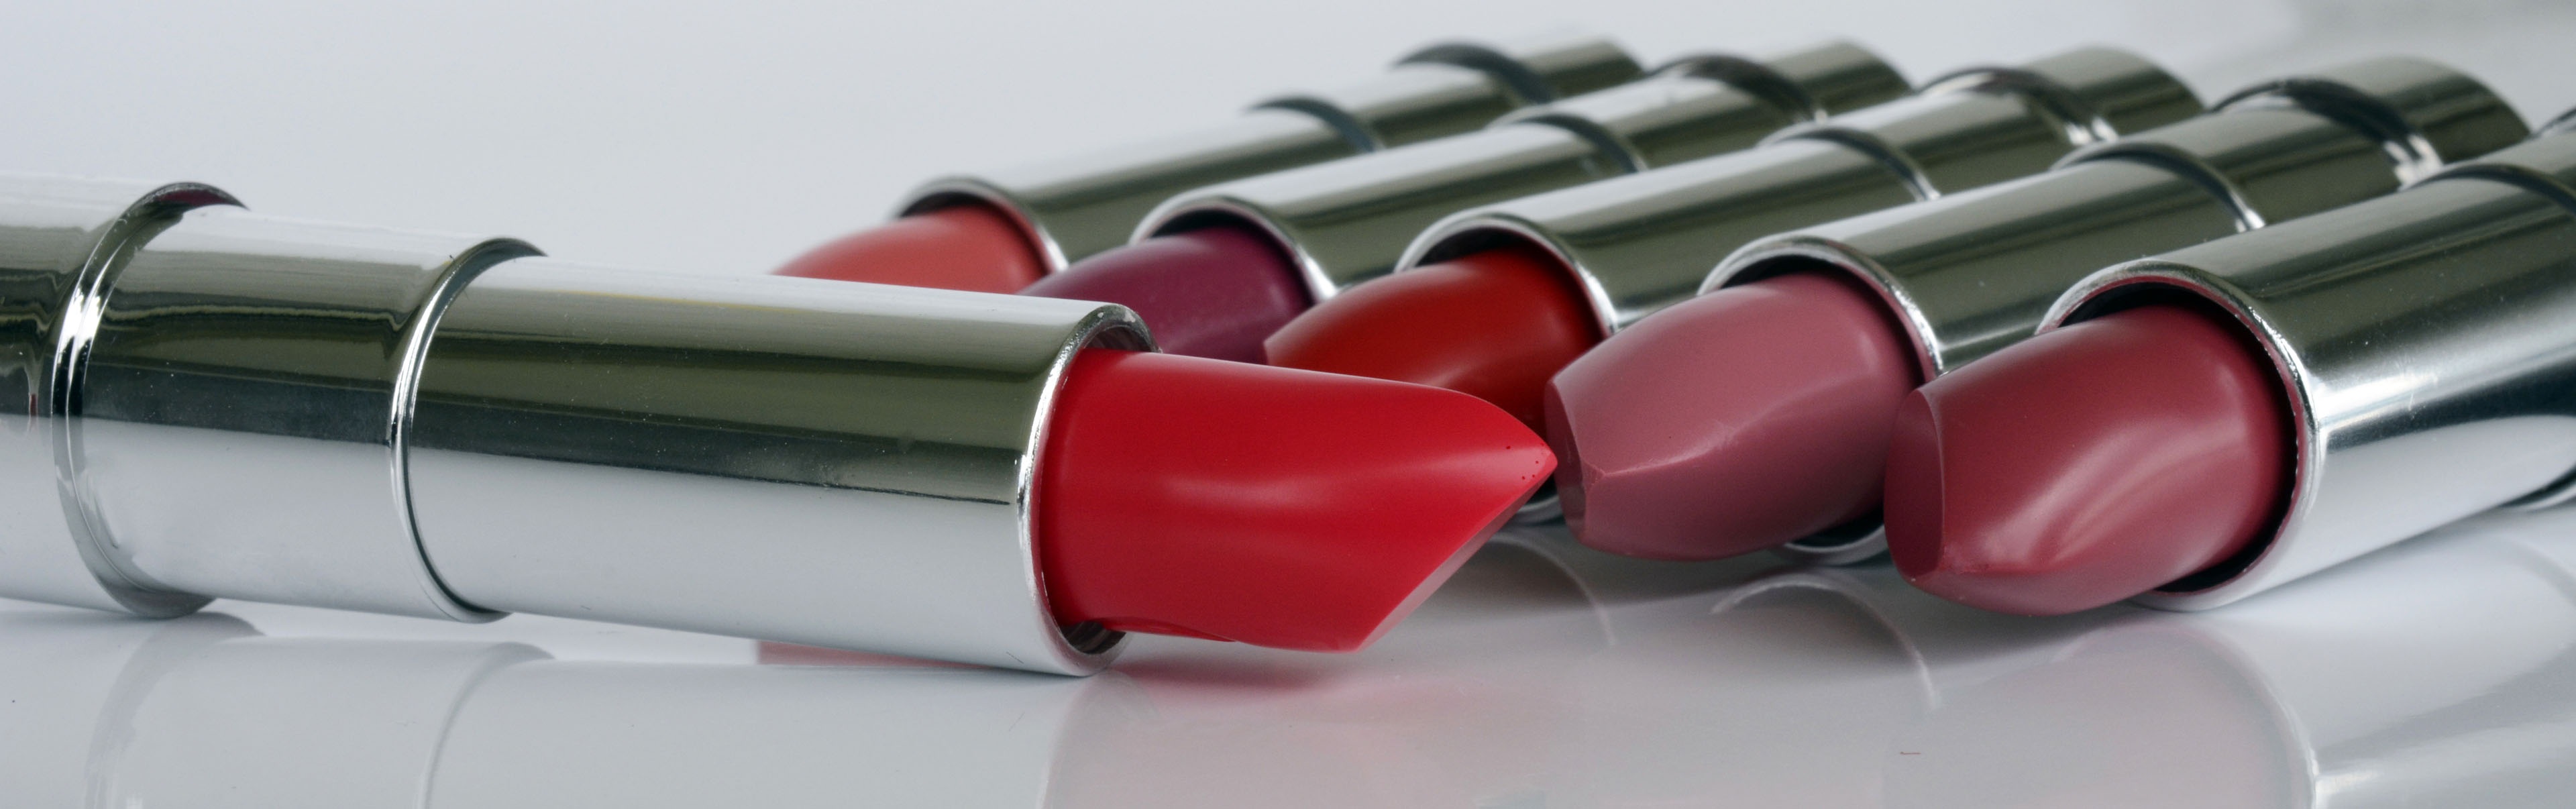
female, reflection, red, banner, weapon, feminine, make up, face, lips, beauty, sexy, shiny, lipstick, cosmetics, mirroring, silvery, sensual, firearm, header, head image, kiss mouth, gun accessory